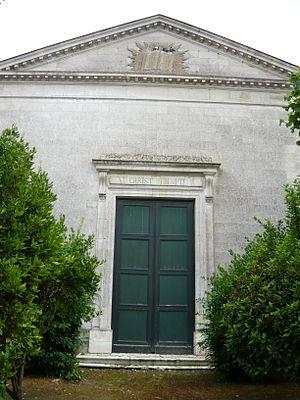
Le Temple protestant de Gémozac (17)
Gémozac est une commune du Sud-Ouest de la France, située dans le département de la Charente-Maritime. Ses habitants sont appelés les Gémozacais et les Gémozacaises.